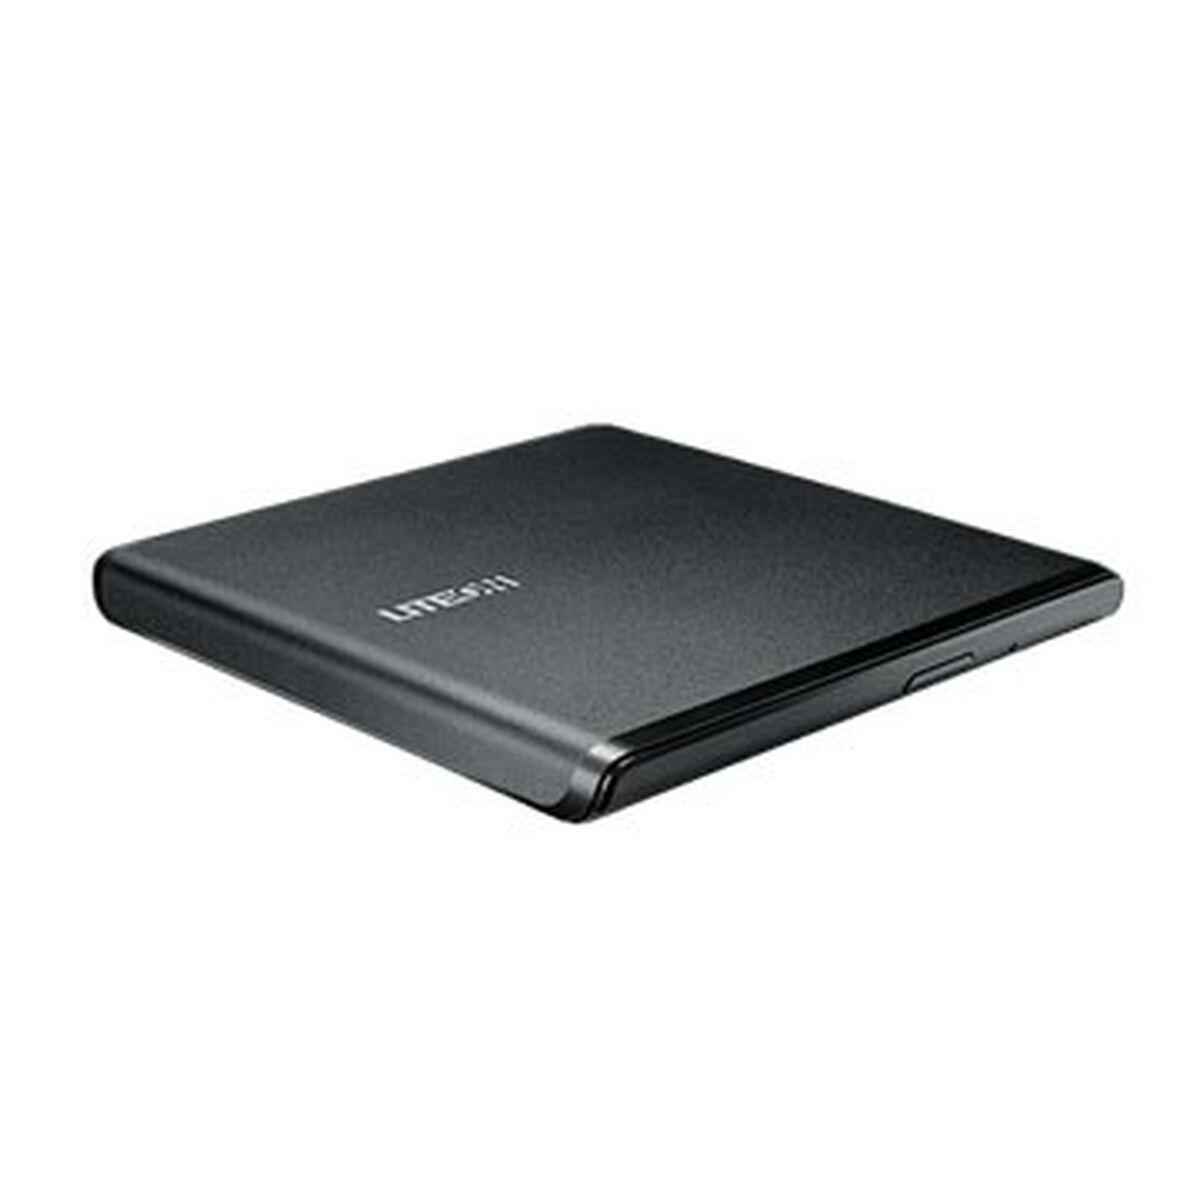
Dispozitiv de înregistrat DVD Lite-On ES1
Brand: Lite-On
Dacă iubiți informatică și electronică , vă place să dispuneți de ultima tetnologie și să nu pierdeți niciun detaliu, cumpărați Dispozitiv de înregistrat DVD Lite-On ES1 la cel mai bun preț. Culoare: Negru Conexiuni: USB 2.0 Compatibil: Windows Linux Mac OS Caracteristici: Plug and play Lărgime: 13,9 cm
Category: Electronics > Electronics Accessories > Computer Components > Storage Devices > Disk Duplicators > CD/DVD/Blu-ray Duplicators